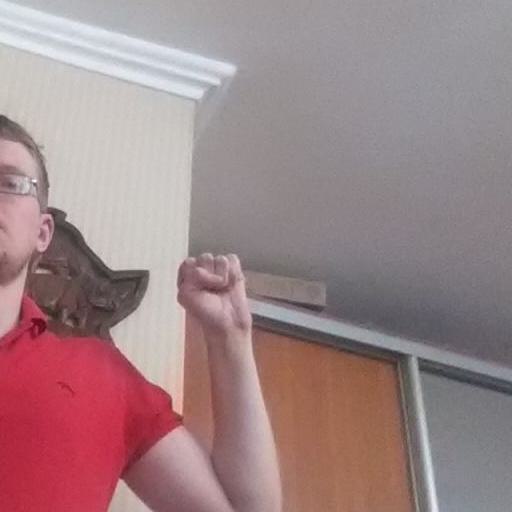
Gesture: fist